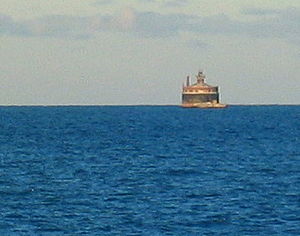
Søvandindvindingsanlæg (Nordamerika)
Wilson Avenue-anlægget i Michigansøen, ud for Chicago, Illinois.
Søvandindvindingsanlæg i Nordamerika er konstruktioner placeret midt i ferskvandssøer. Søvandet løber ind i anlæggets bund, suges op til toppen, hvorefter det ledes nedad igen gennem rør til tunneler gravet under søbunden. Fra tunnelerne ledes vandet til viderebehandling i anlæg på land. Tidligere skete processen ved hjælp af tyngdekraften, mens der i dag bruges pumper placeret på land.